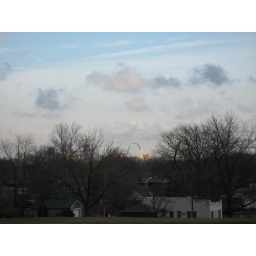
there is a storm moving in, the arch is in the only patch of blue sky left